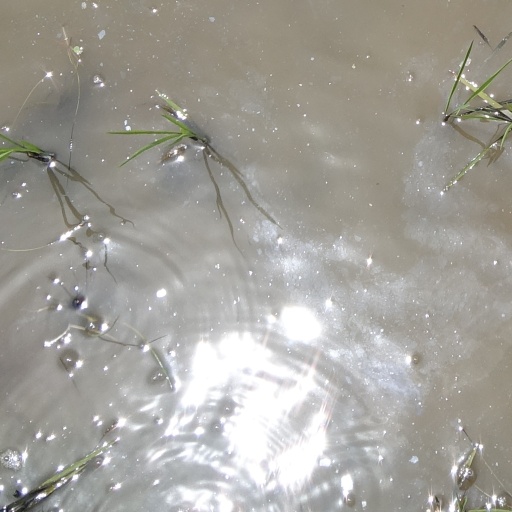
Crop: rice